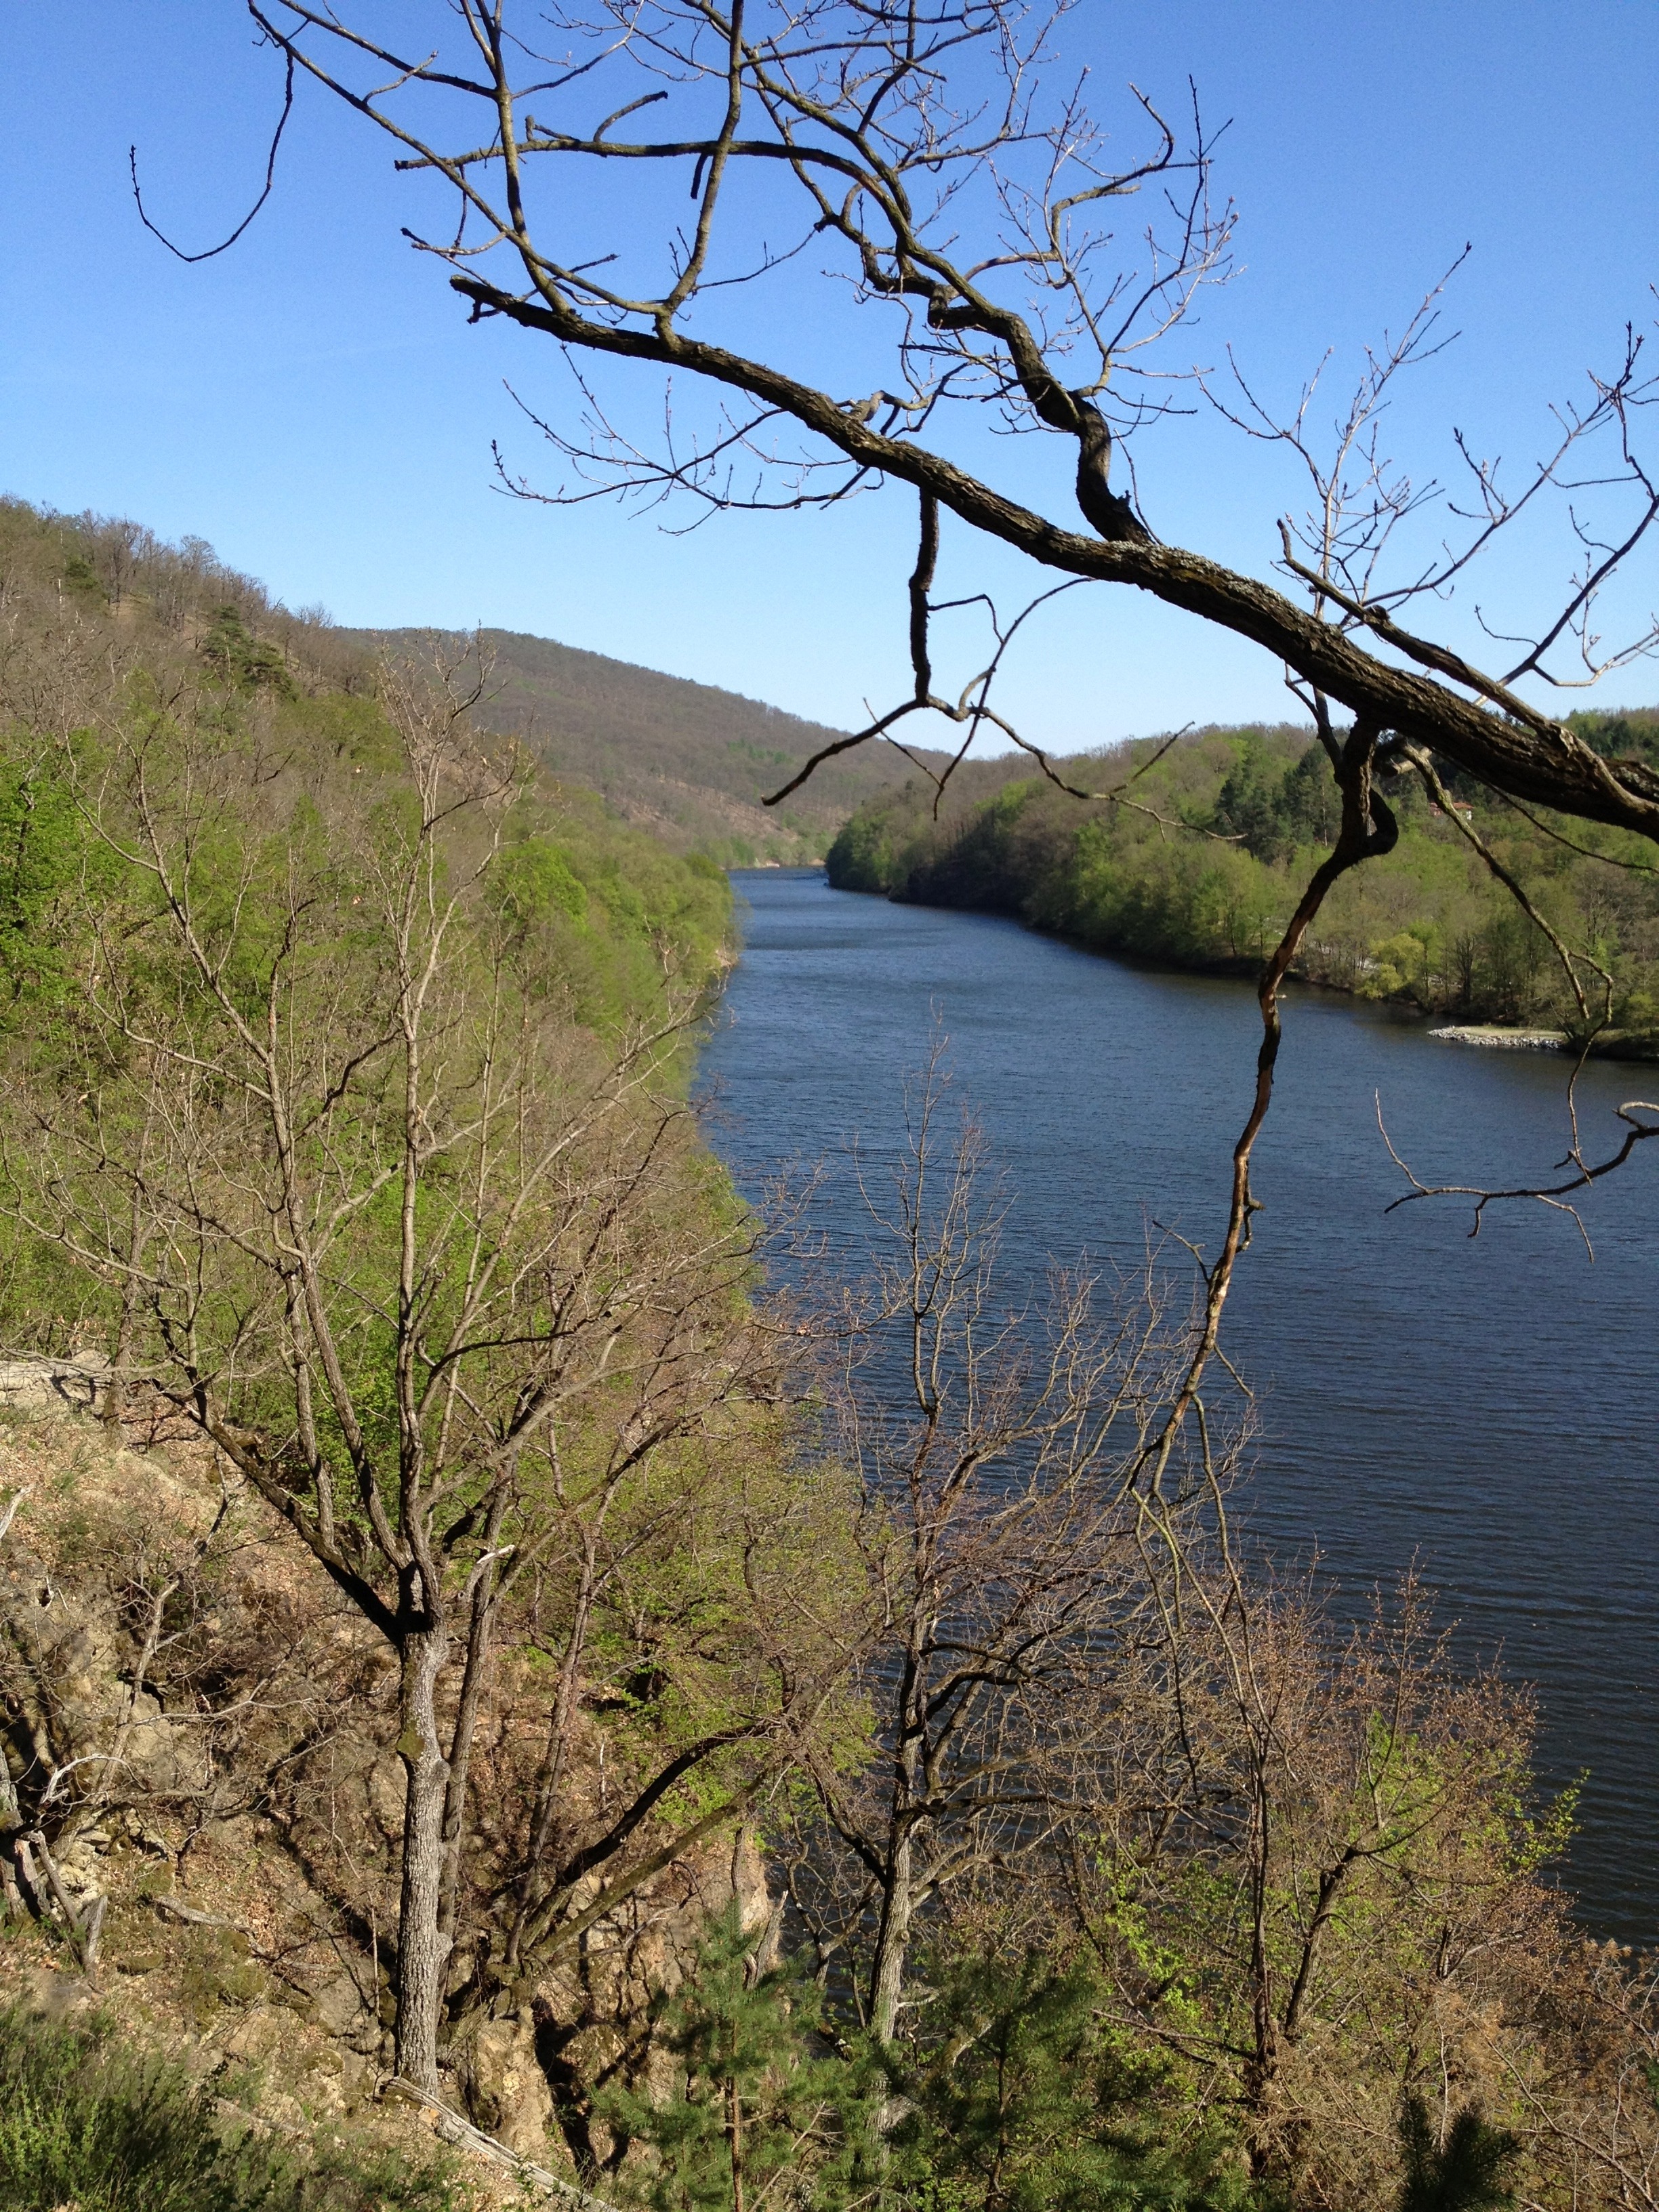
landscape, tree, nature, outdoor, wilderness, mountain, sky, trail, flower, lake, view, river, land, wild, environment, scenic, natural, scenery, reservoir, body of water, loch, brno, czech republic, landform, natural environment, geographical feature, brno reservoir